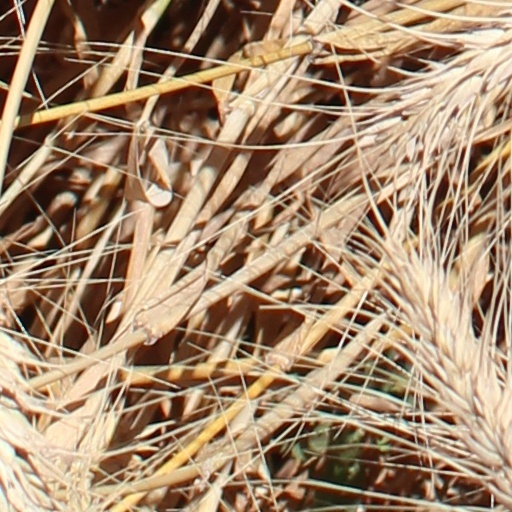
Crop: wheat